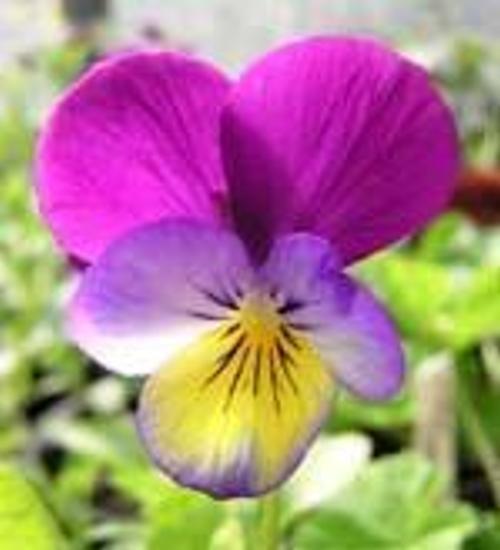
Flower: Pansy